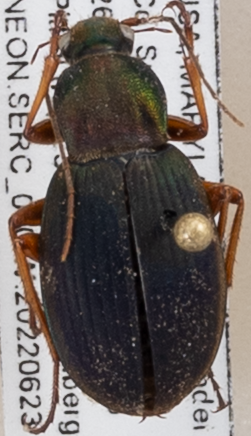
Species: Chlaenius aestivus
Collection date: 2022-06-23 04:00:00
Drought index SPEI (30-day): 0.156
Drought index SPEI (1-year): -0.32
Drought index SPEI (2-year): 1.642